A Good Librarian Like a Good Shepherd

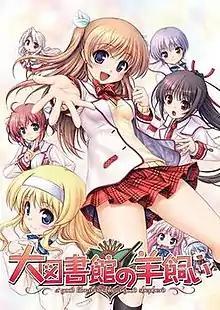
"Daitoshokan no Hitsujikai" original visual novel cover

A Good Librarian Like a Good Shepherd, known in Japan as , is a Japanese adult visual novel developed by August and released on January 25, 2013 for Windows as a DVD. The gameplay in "Daitoshokan no Hitsujikai" follows a branching plot line which offers pre-determined scenarios with courses of interaction, and focuses on the appeal of the five female main characters by the player character. A fan disc for Windows titled "Daitoshokan no Hitsujikai: Hōkago Shippo Days" was released in August 2013. A second, adult fan disc titled "Daitoshokan no Hitsujikai: Dreaming Sheep" was released in March 2014. A PlayStation Vita port of the original game and fan discs featuring additional content was released in February 2015.